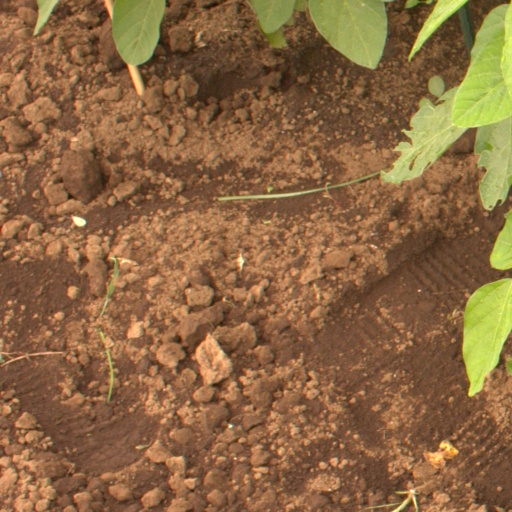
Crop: soybean